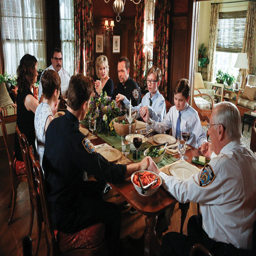
fictional character and his family pray before a meal on the series .